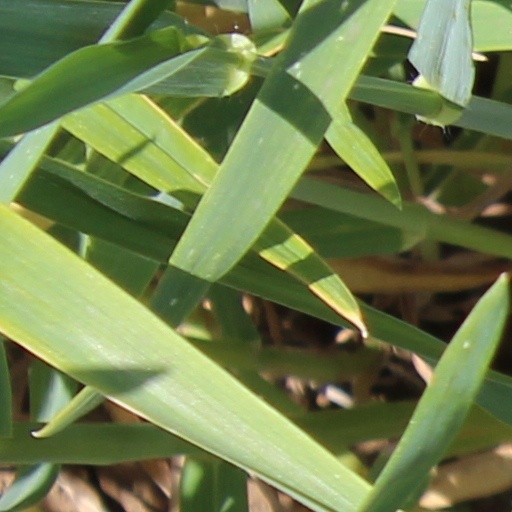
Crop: wheat